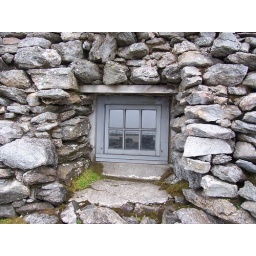
Window in a little stone house on top of Mt. Washington